Uglich Hydroelectric Station

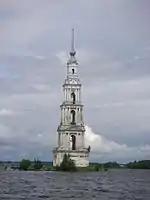
The Flooded Belfry in Kalyazin

Plant construction began in 1935 and the first excavator arrived in January 1936. The plant's design was approved on May 23, 1938 by the Economic Council of the USSR Council of People's Commissars, modeled after the Rybinsk hydroelectric station. Gulag prisoners were used in the construction. Many villages and the old part of Kalyazin were flooded by the reservoir created by the dam. Some of the oldest buildings in the region, including the 15th-century in Uglich and the 16th-century in Kalyazin, were submerged by the reservoir.